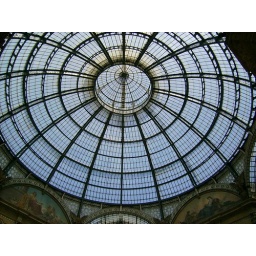
This is the roof of the Galleria Vittorio Emanuele. We sat in there and ate pizza while we people watched.